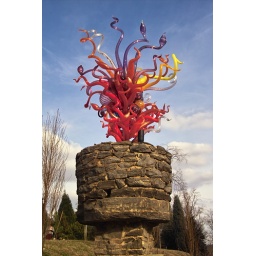
glass plant by Chihuly, Atlanta botanical garden